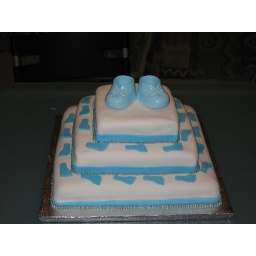
three tier vanilla cake with Italian Buttercream.Covered in fondant with silver dragees accents